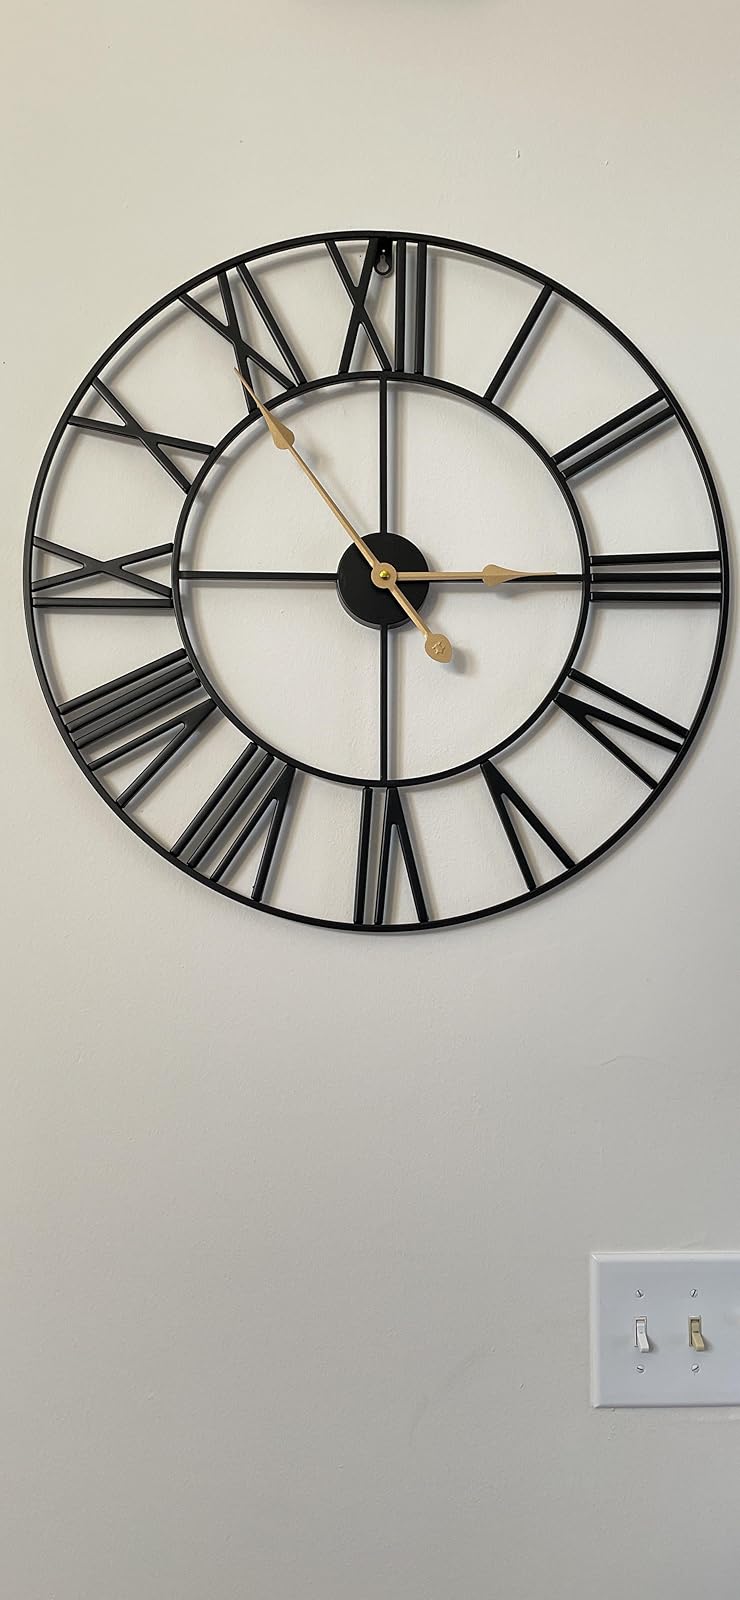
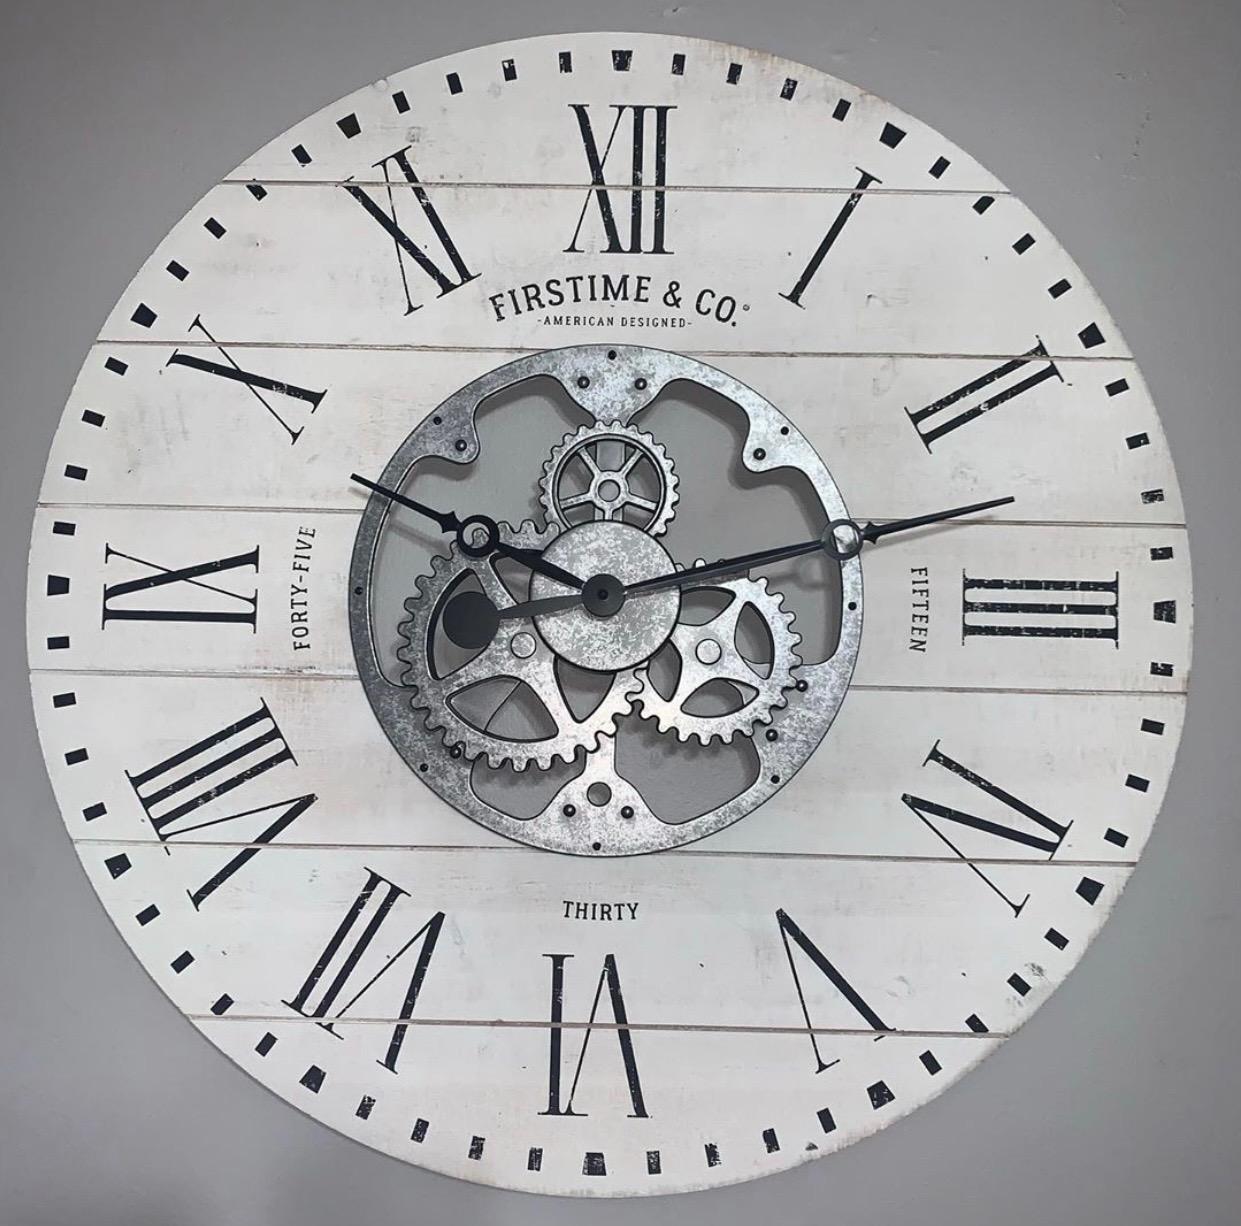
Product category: clock
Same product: no